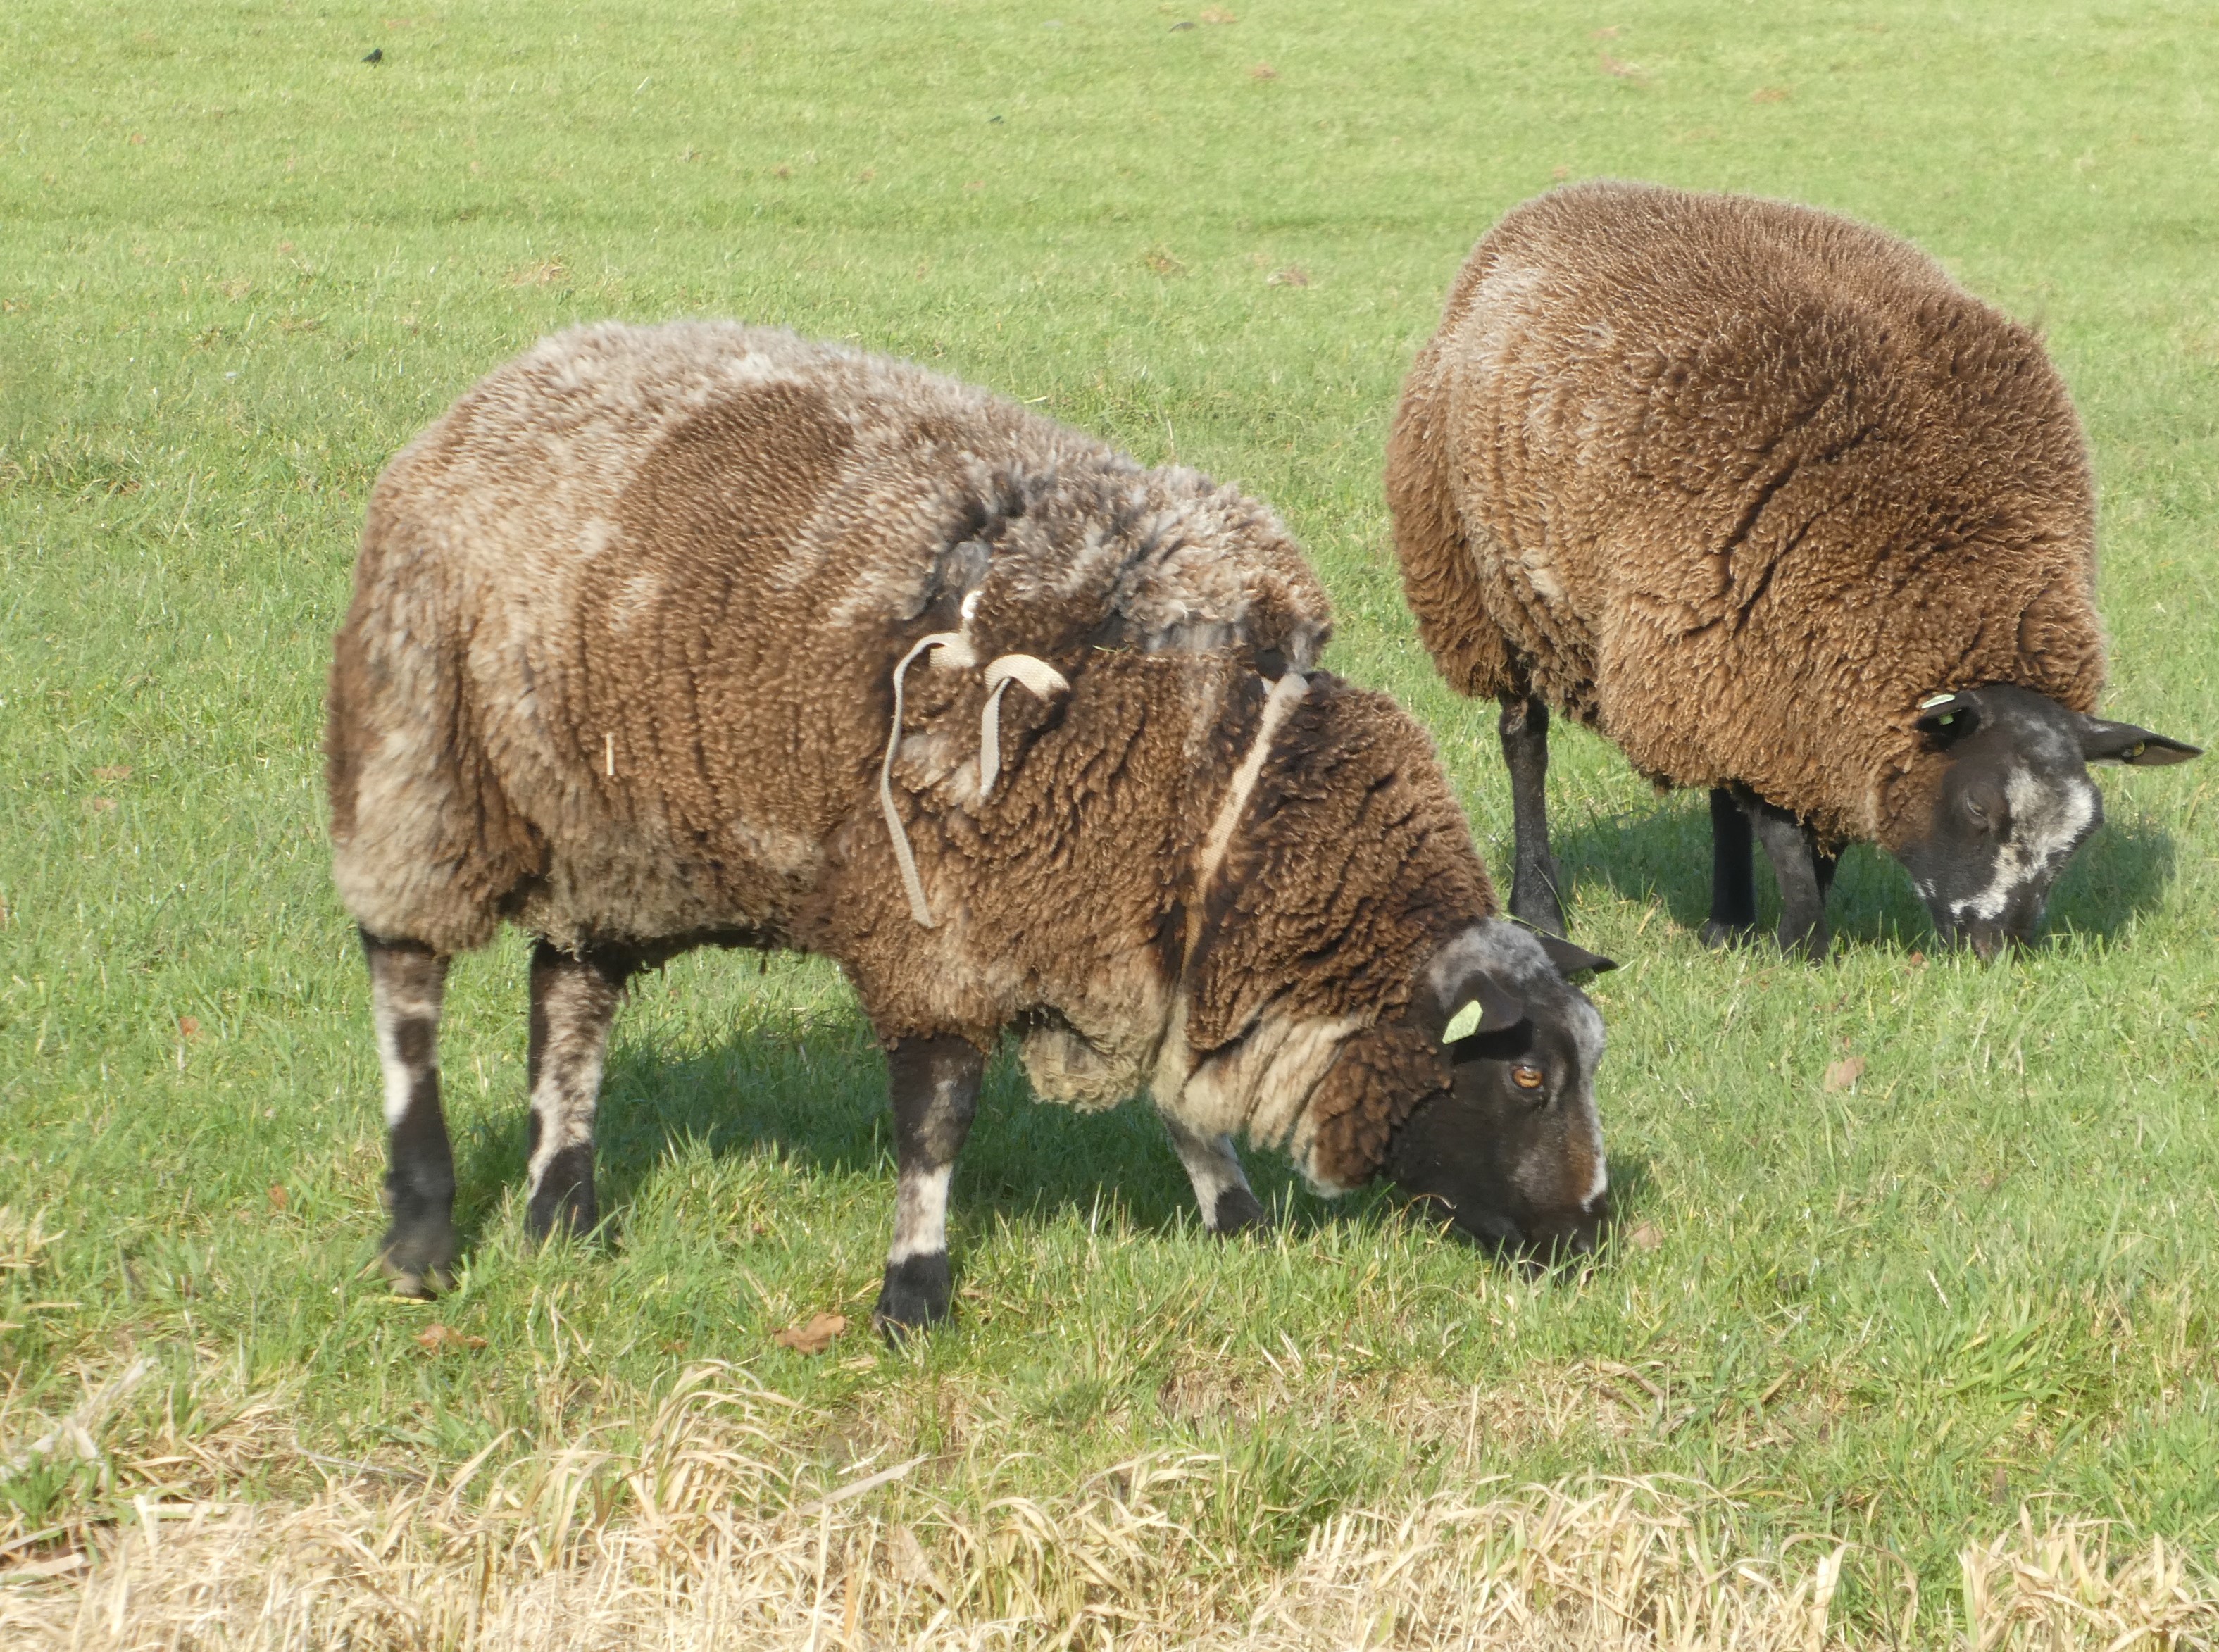
sheep, winter, grazing, natural landscape, plant, terrestrial animal, grass, snout, groundcover, grassland, livestock, natural material, herd, prairie, landscape, pasture, fur, wildlife, cow goat family, suidae, field, event, farm, hierochloe